Revival meeting

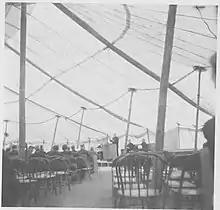
Mennonite conference in 1947

A revival meeting is a series of Christian religious services held to inspire active members of a church body to gain new converts and to call sinners to repent. Those who lead revival services are known as revivalists (or evangelists). Nineteenth-century Baptist preacher Charles Spurgeon said, "Many blessings may come to the unconverted in consequence of a revival among Christians, but the revival itself has to do only with those who already possess spiritual life." These meetings are usually conducted by churches or missionary organizations throughout the world. Notable historic revival meetings were conducted in the United States by evangelist Billy Sunday and in Wales by evangelist Evan Roberts. Revival services occur in local churches, brush arbor revivals, tent revivals, and camp meetings.